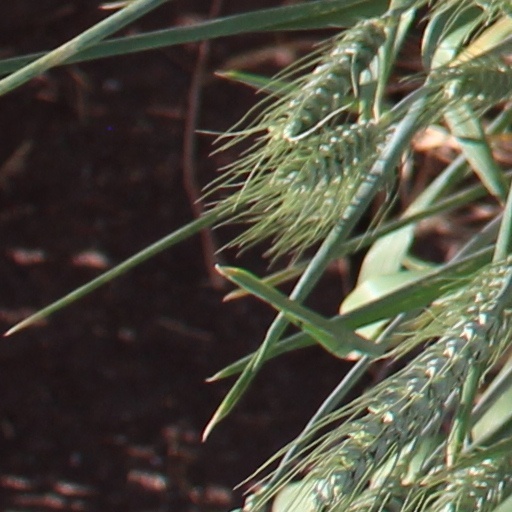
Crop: wheat